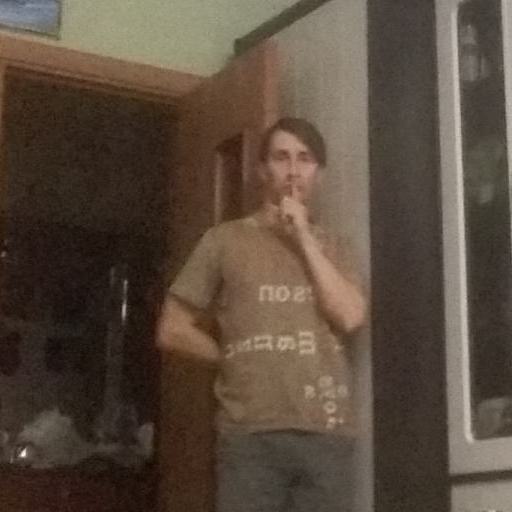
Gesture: mute